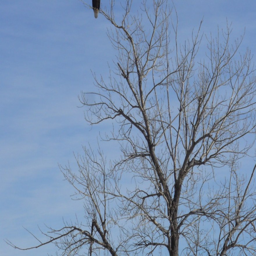
bald eagle in a tree near the w shore .